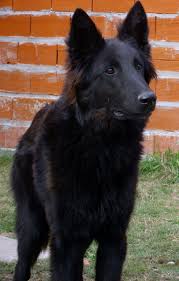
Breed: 227-n000070-groenendael